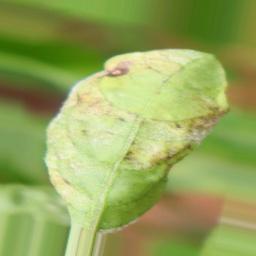
Label: powdery mildew